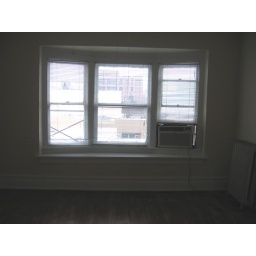
bay window in bedroom